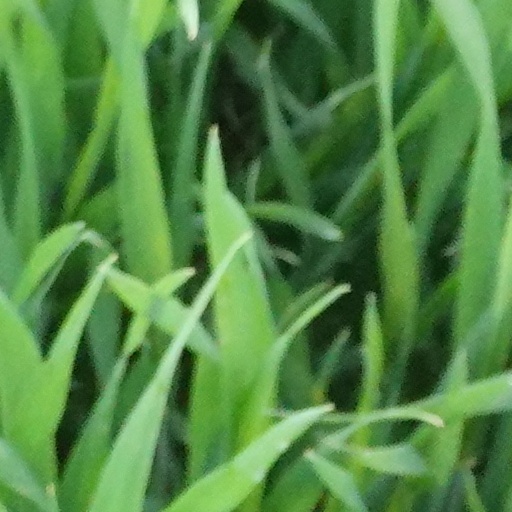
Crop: wheat